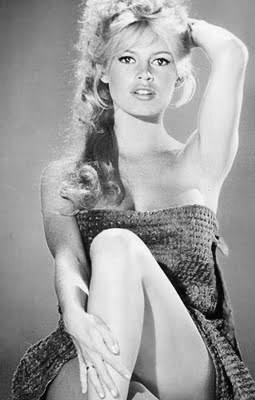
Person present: Yes